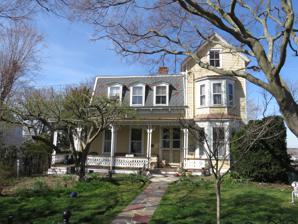
Building: House at 362 Sea Cliff Avenue
Country: United States of America
Year built: 1875
Historic house in New York, United States United States historic place House at 362 Sea Cliff Avenue U.S. National Register of Historic Places Show map of New York Show map of the United States Location 362 Sea Cliff Ave., Sea Cliff, New York Coordinates 40°50′58″N 73°39′1″W / 40.84944°N 73.65028°W / 40.84944; -73.65028 Area less than one acre Built 1875 Architect McCormack, Joseph E. Architectural style Second Empire MPS Sea Cliff Summer Resort TR NRHP reference No. 88000037 Added to NRHP February 18, 1988 House at 362 Sea Cliff Avenue is a historic home located at Sea Cliff in Nassau County, New York .  It was built about 1875 and expanded in 1890.  It consists of a three-bay, 2-story main section with a mansard roof and 1 + 1 ⁄ 2 -story gable-roofed wing in the Second Empire style.  It features a shed-roofed porch with scrollsawn corner brackets. It was listed on the National Register of Historic Places in 1988. References